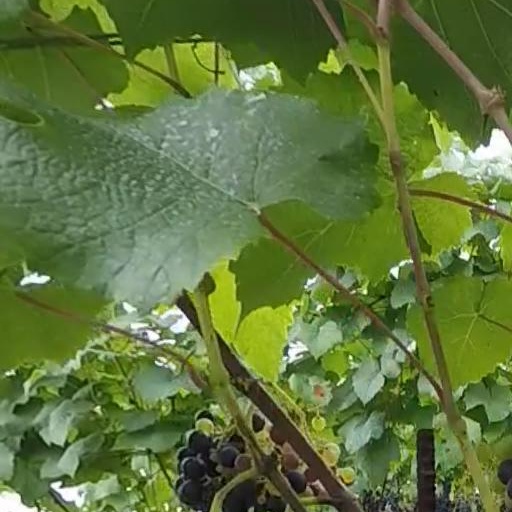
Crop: grape